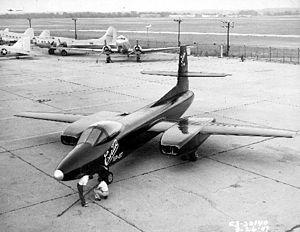
Le Curtiss-Wright XF-87 Blackhawk est un prototype américain de chasseur intercepteur tout-temps ; c'est le dernier projet d'avion de la société. Conçu pour remplacer l'intercepteur nocturne P-61 Black Widow de la Seconde Guerre mondiale, le XF-87 perd la concurrence face au Northrop F-89 Scorpion. La perte du contrat est fatale à la société ; la Curtiss-Wright Corporation ferme sa division aviation et vend ses actifs à la North American Aviation.